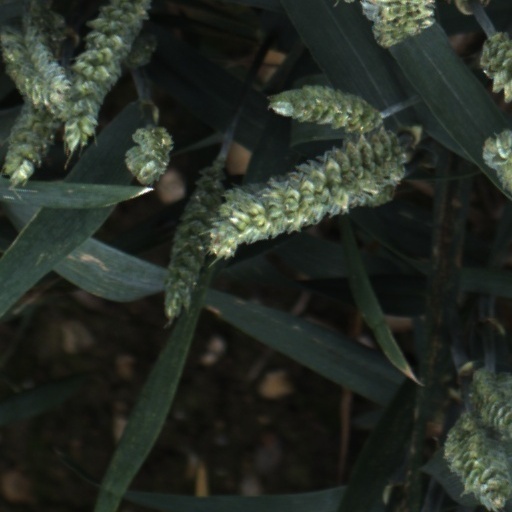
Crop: wheat